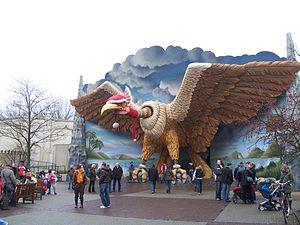
Vogel Rok est le nom de montagnes russes couvertes se déroulant entièrement dans le noir dans le parc d'attractions Efteling.
Disney's Animal Kingdom ouvert au public le 22 avril.
Le parc d'attractions néerlandais Efteling est un des plus importants d’Europe bien qu'il ne soit essentiellement connu qu'aux Pays-Bas, en Allemagne et en Belgique. Avec pour thèmes les contes et légendes, il est un des parcs les plus visités d'Europe et a reçu plus de cent millions de visiteurs depuis son ouverture.